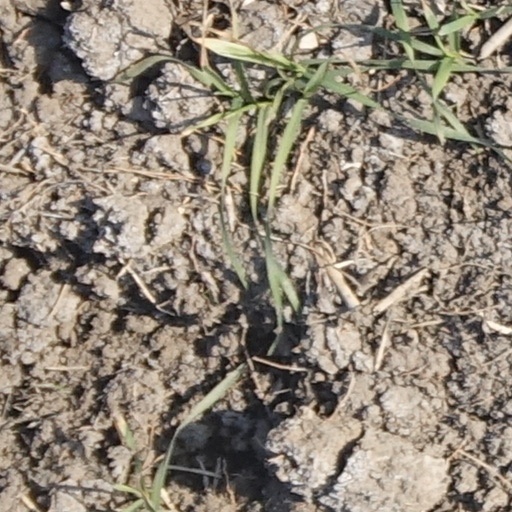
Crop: wheat